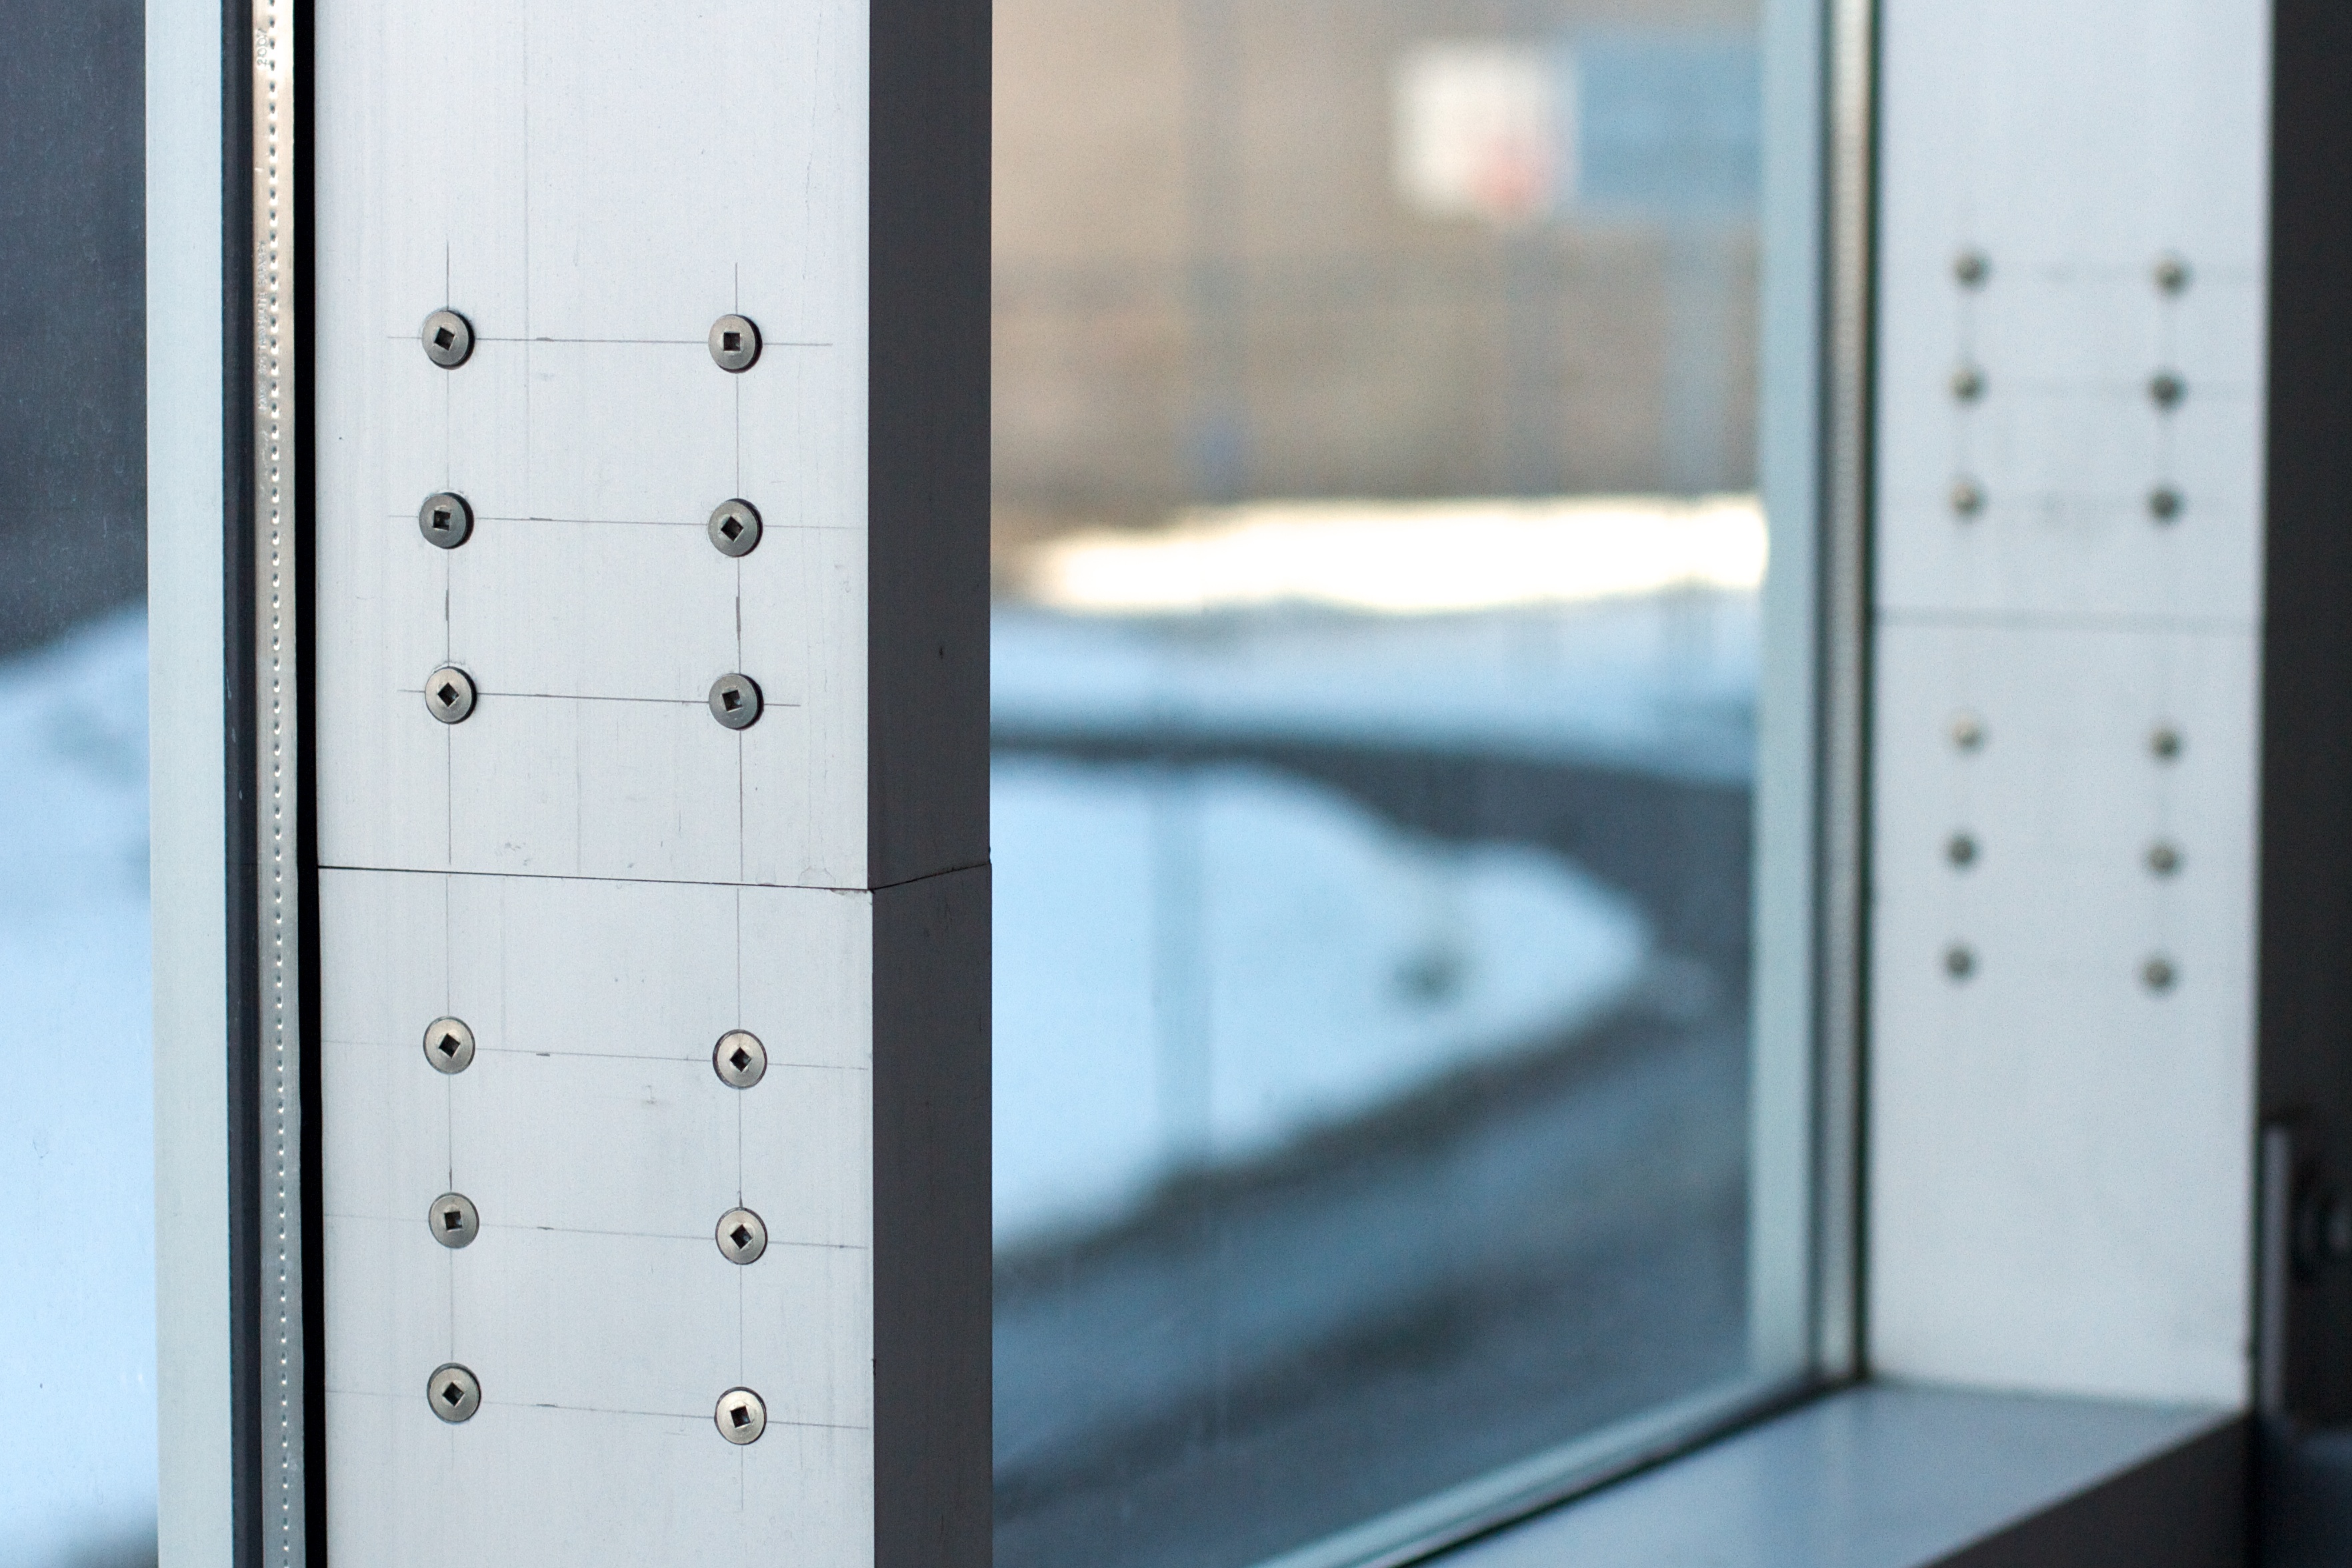
glass, furniture, room, door, drawer, product, cupboard, locker, plumbing fixture